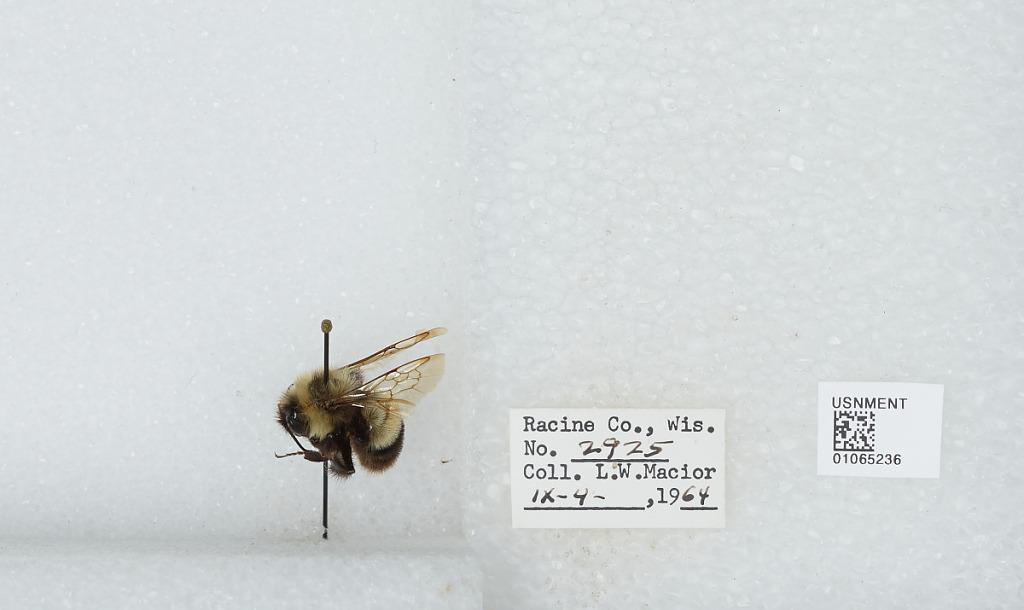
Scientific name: Bombus (Bombus) affinis Cresson
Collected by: L. Macior
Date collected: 1964-9-4
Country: United States
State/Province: Wisconsin
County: Racine
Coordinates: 42.78, -87.76